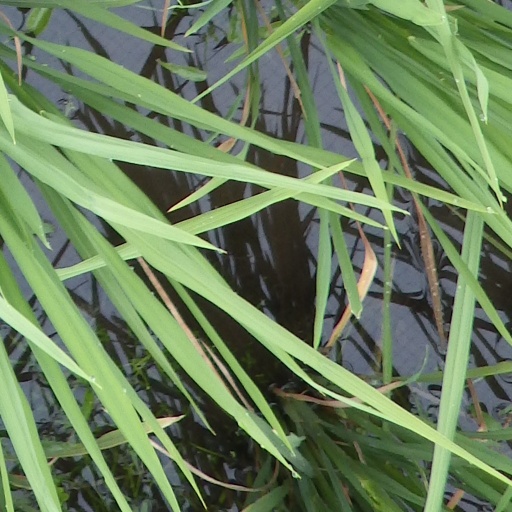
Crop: rice